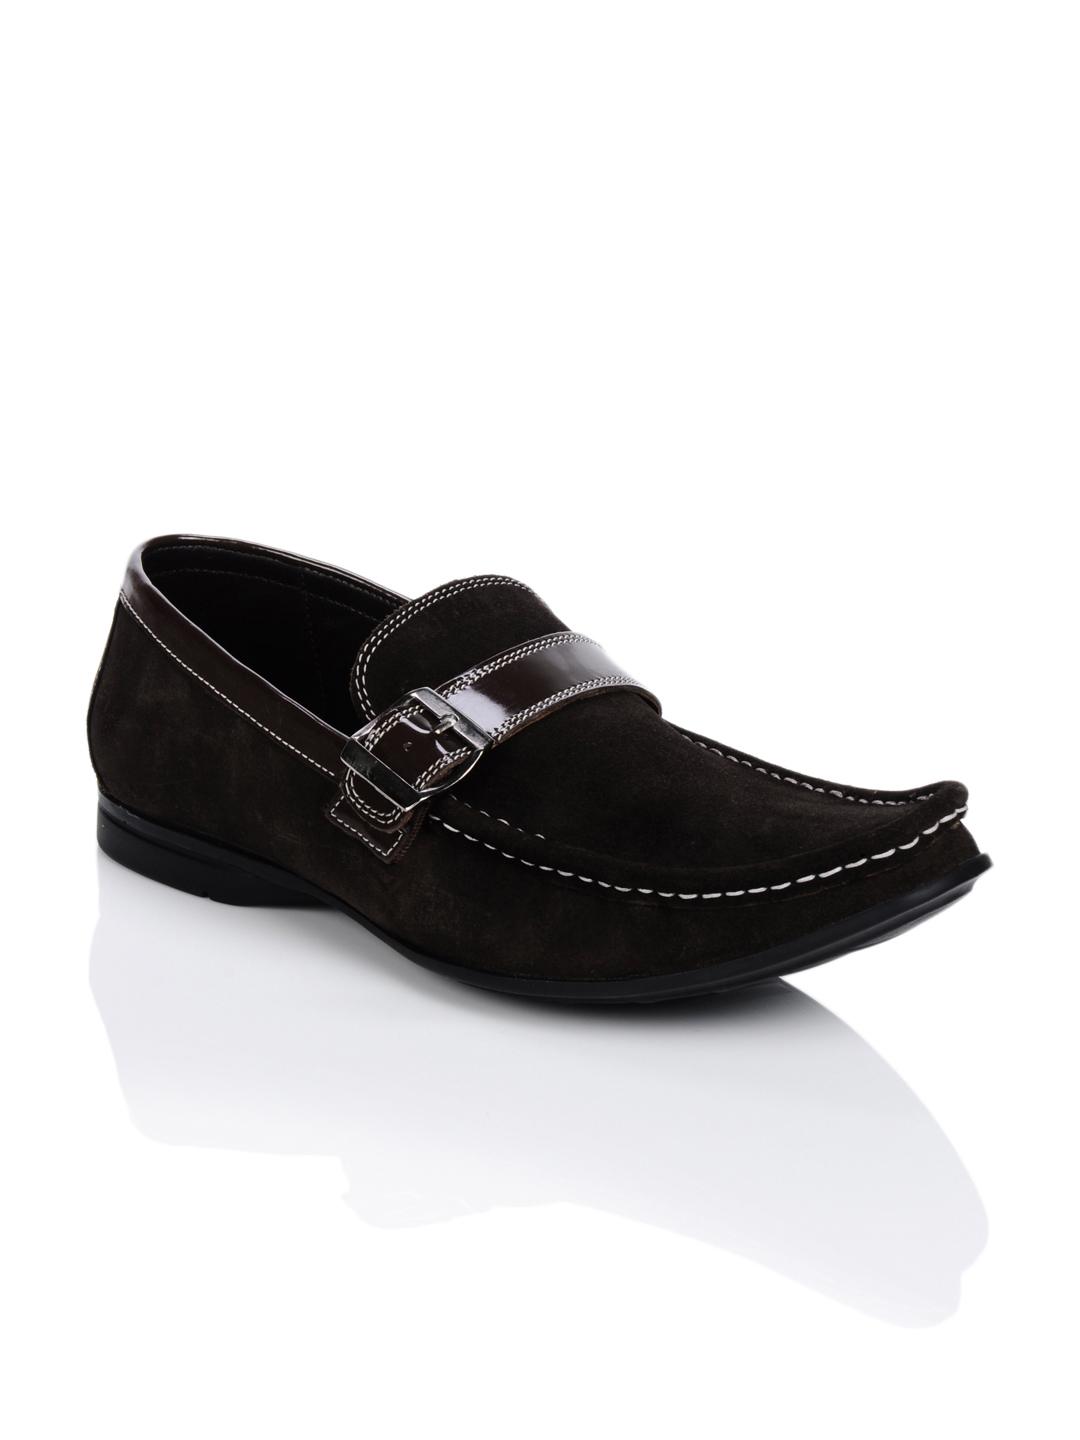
Franco Leone Men Brown Shoes
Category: Footwear / Shoes / Casual Shoes
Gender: Men
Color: Brown
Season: Summer 2012
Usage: Casual